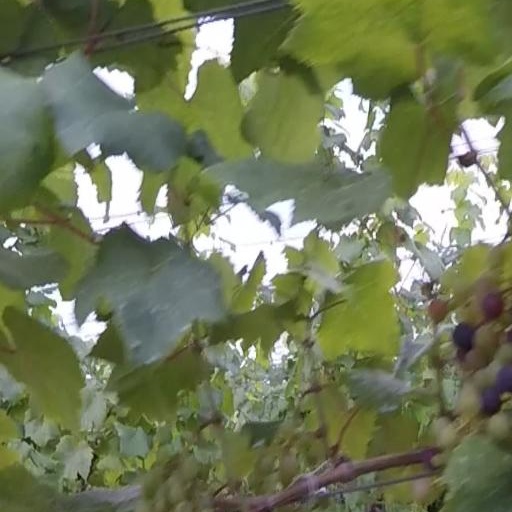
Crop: grape